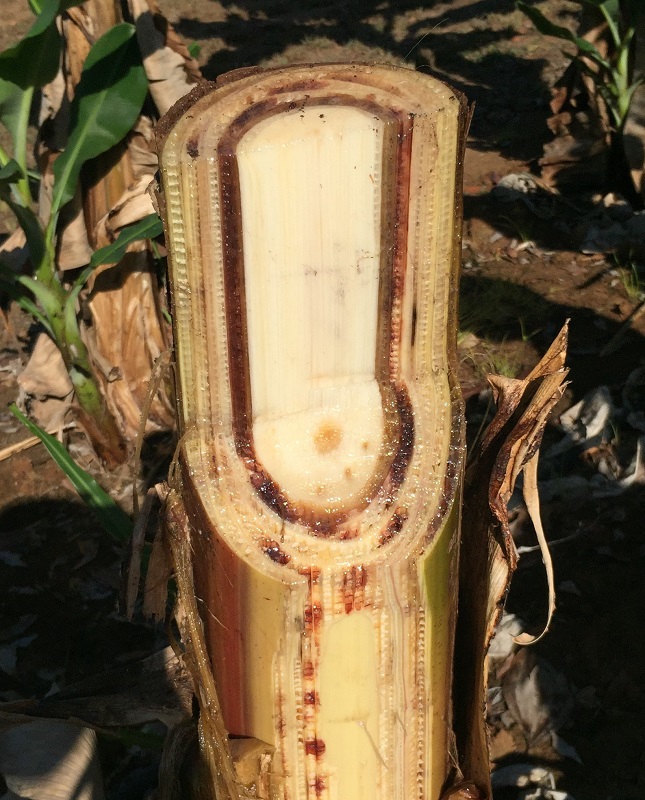
Plant: Banana
Disease: banana panama disease